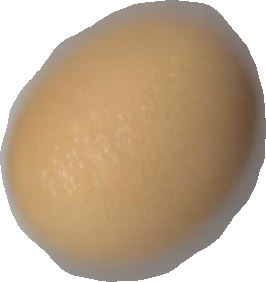
Variety: Grobogan